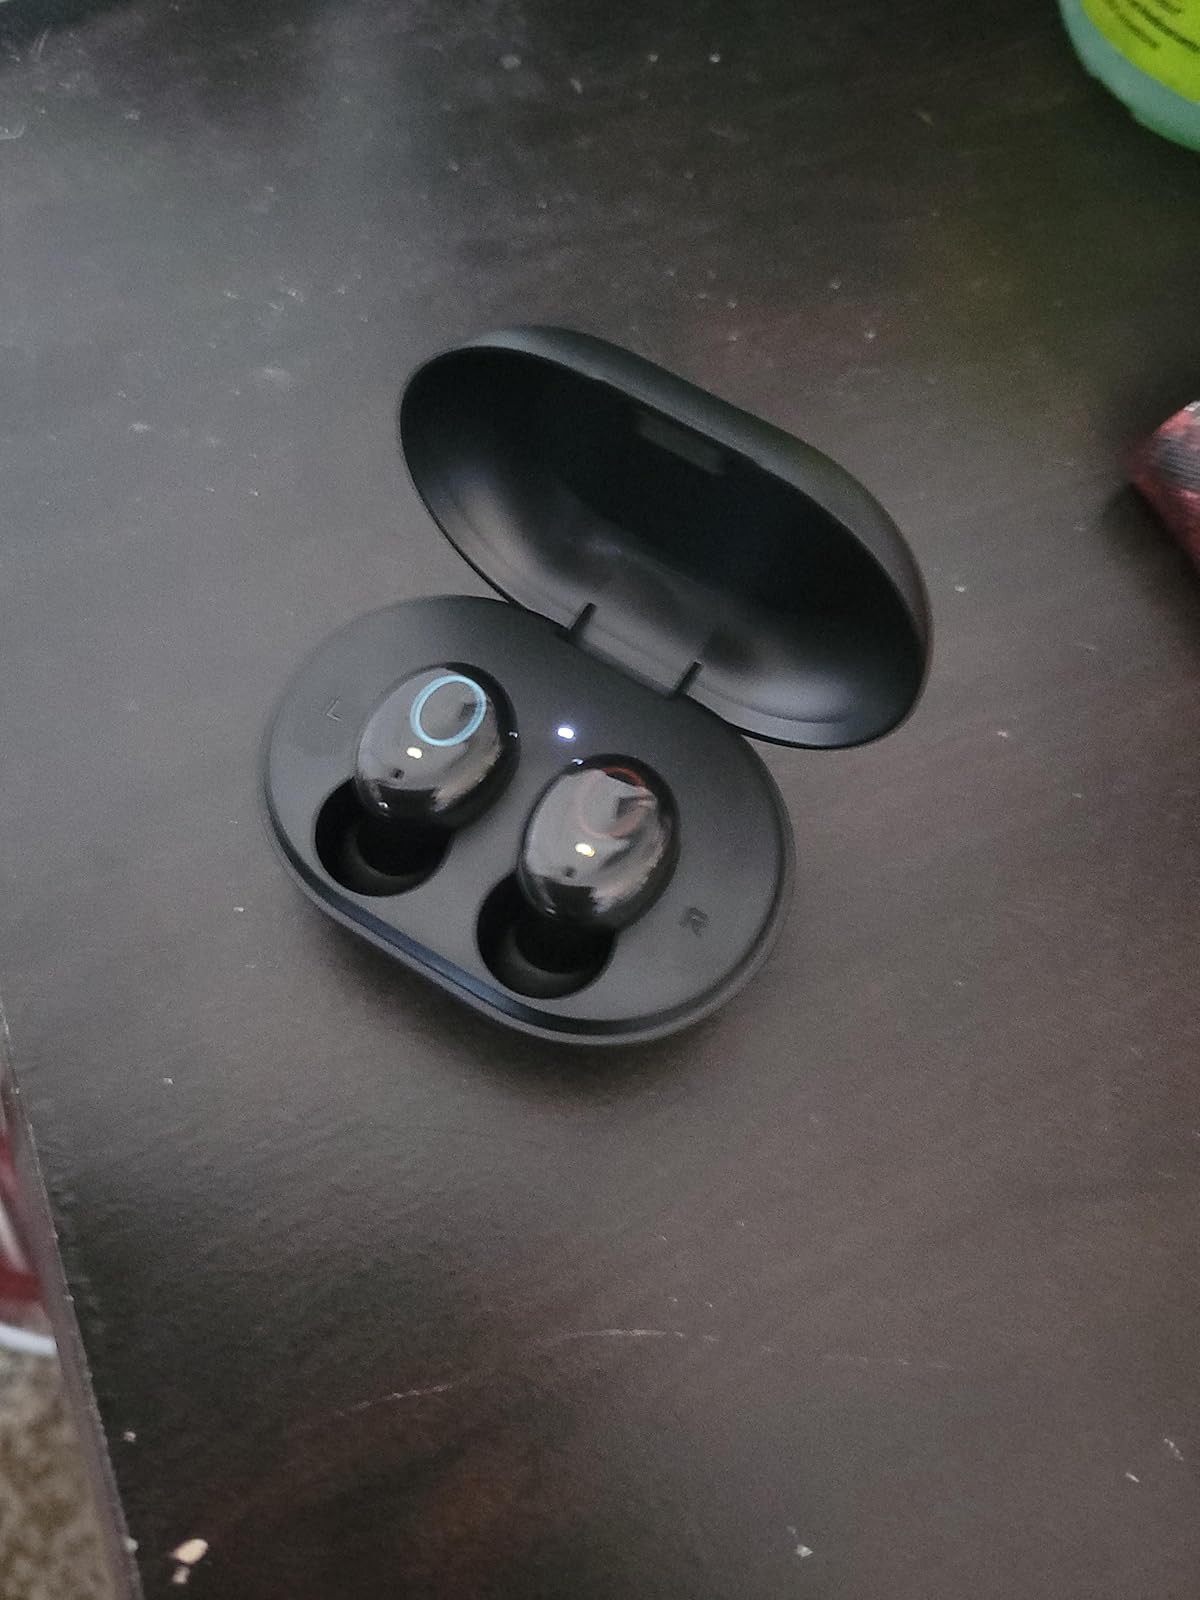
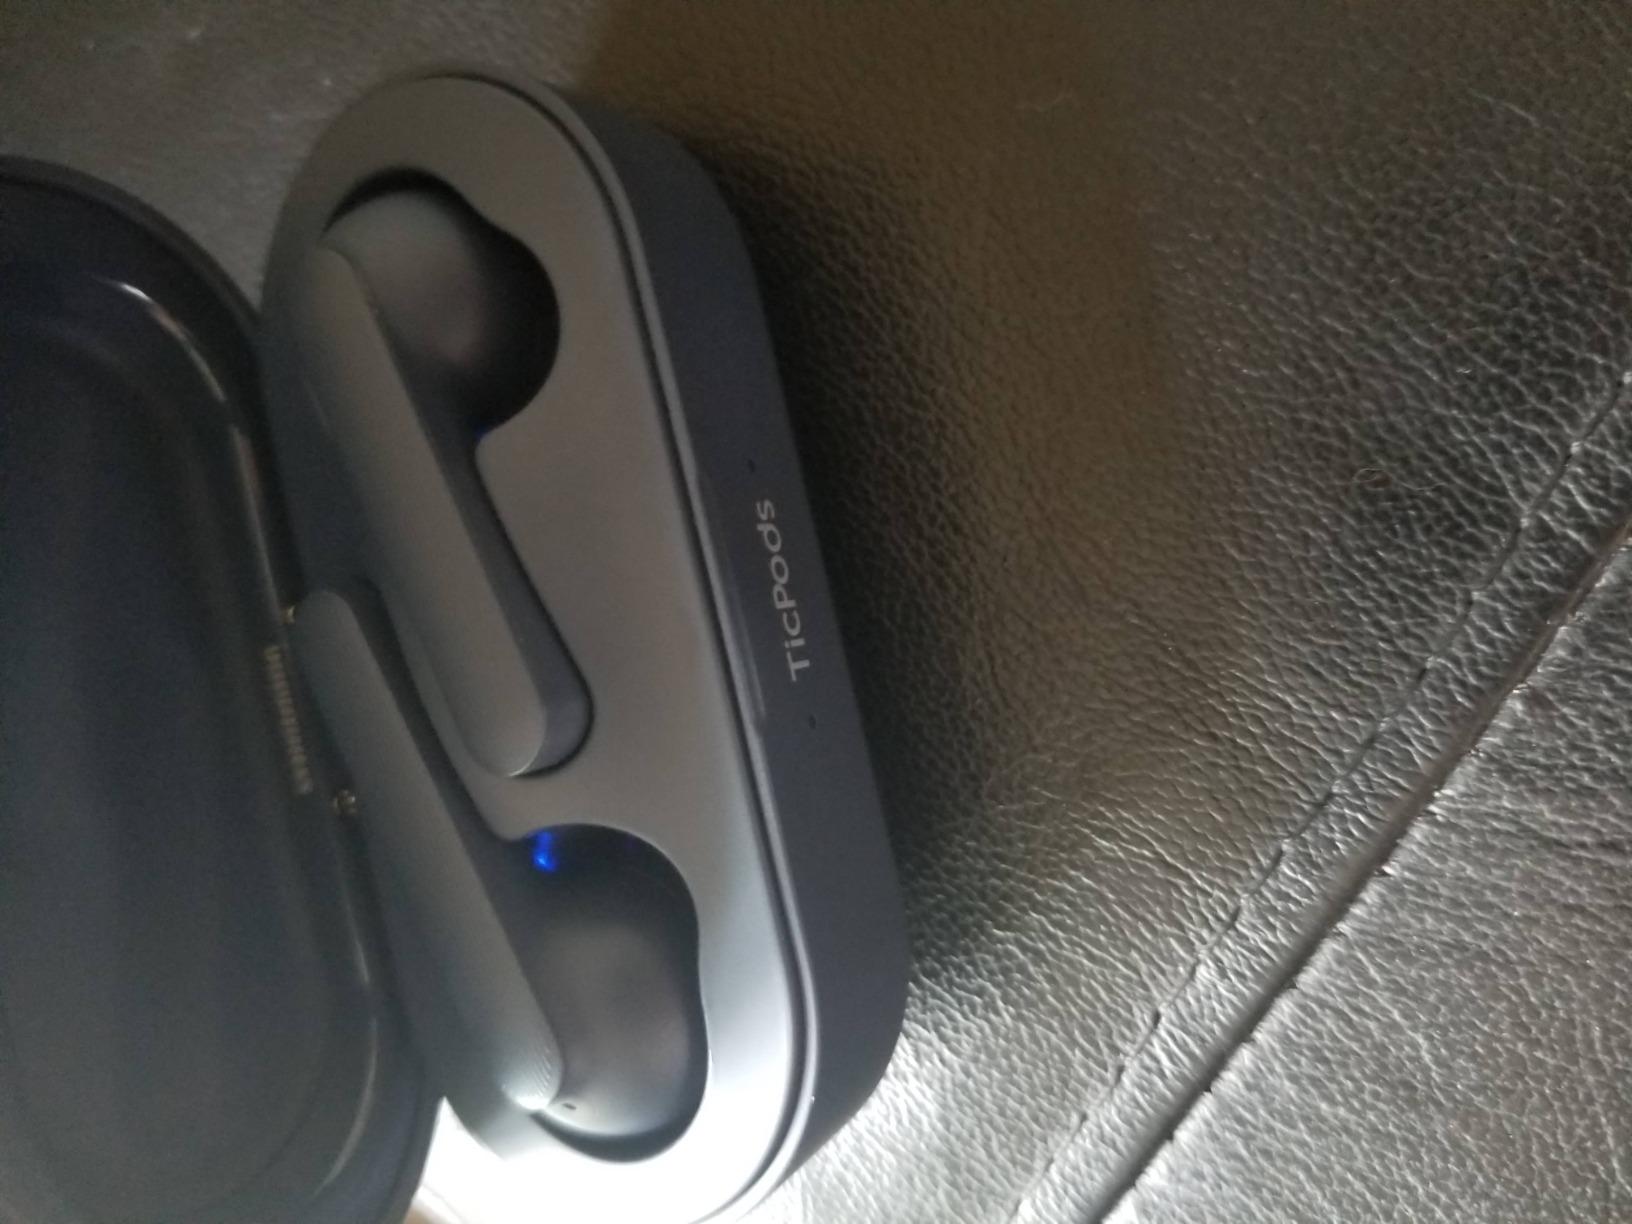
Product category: earbuds
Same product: no